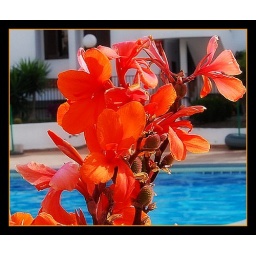
I love the brightness of these flowers against the blue of the pool